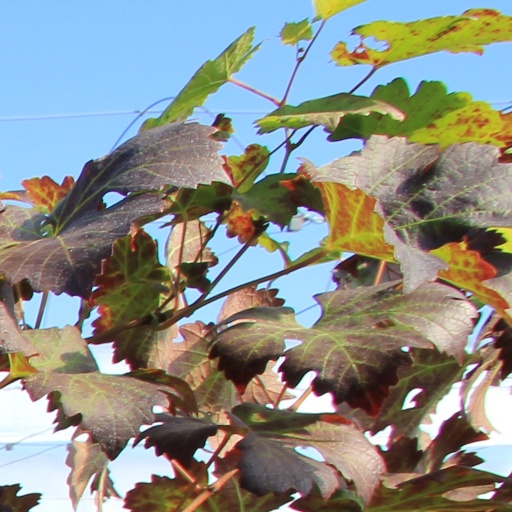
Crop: grape